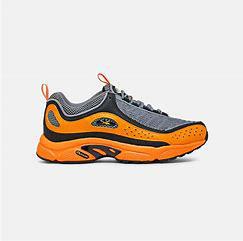
Brand: Reebok
Model: Daytona DMX Ii